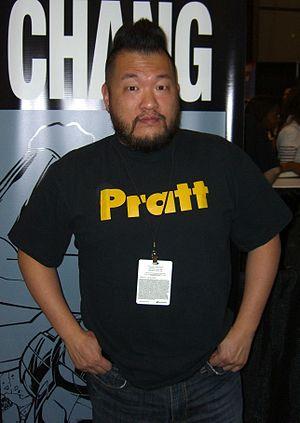
Bernard Chang, né le 26 mai 1972, est un dessinateur de comics.